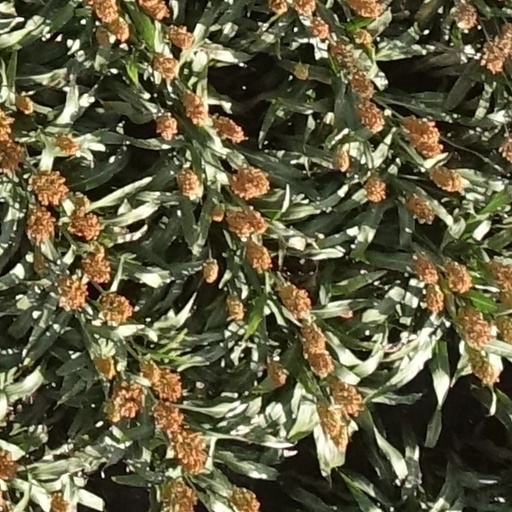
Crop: sorghum